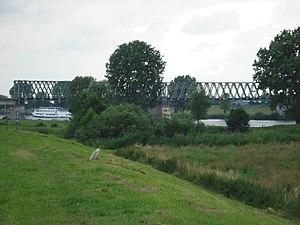
Katwijk est un village néerlandais de la commune de Cuijk dans le nord-est de la province du Brabant-Septentrional sur la rive gauche de la Meuse. Le 1ᵉʳ janvier 2005, Katwijk compte 502 habitants.